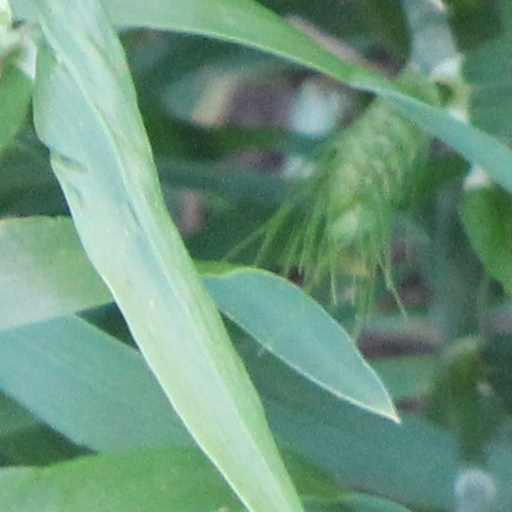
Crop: wheat